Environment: real
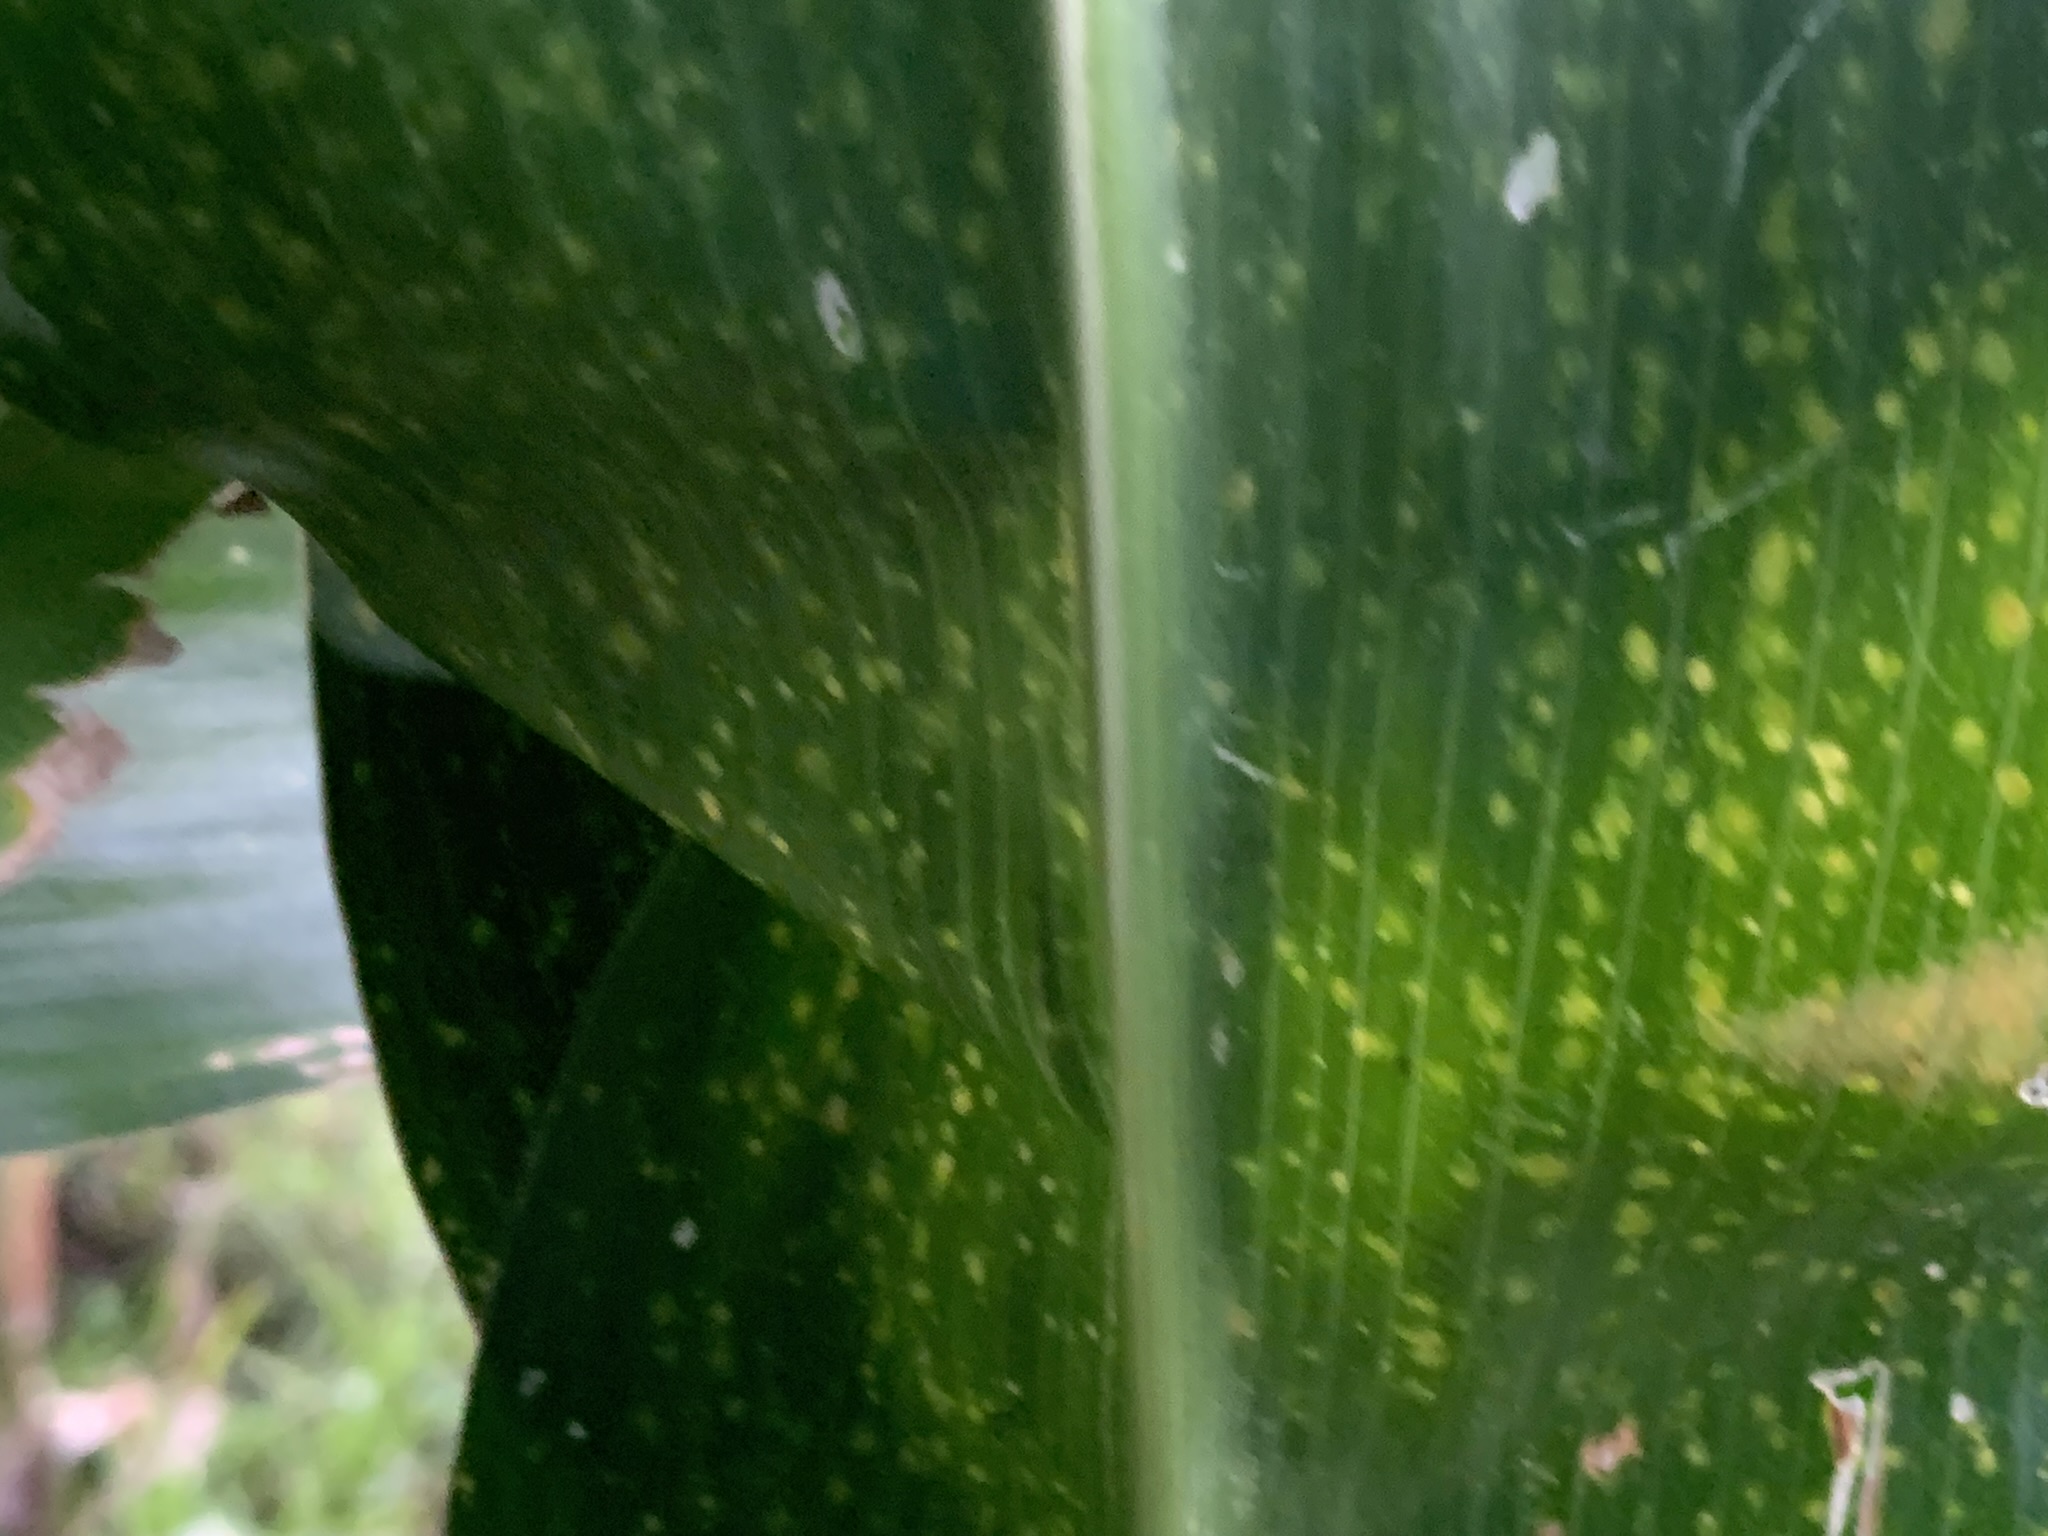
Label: lethal_necrosis